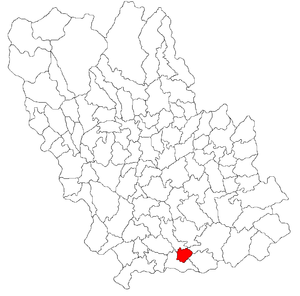
Olari est une commune roumaine du județ de Prahova, dans la région historique de Valachie et dans la région de développement du Sud.